Neville Hewitt Bridge

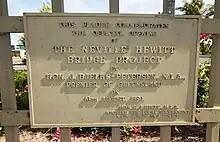
Plaque on the Neville Hewitt Bridge commemorating its 1980 opening, 2022

Though the bridge was built in 1980, local media still describe the Neville Hewitt Bridge as a "new bridge".